Velleminfroy

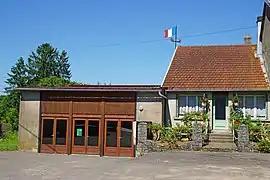
The town hall in Velleminfroy

Velleminfroy is a commune in the Haute-Saône department in the region of Bourgogne-Franche-Comté in eastern France.